H. A. Douglas-Hamilton

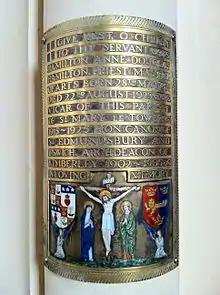
Memorial to Hamilton Anne Douglas-Hamilton in St Mary le Tower, Ipswich

Hamilton Anne Douglas-Hamilton (28 May 1853 – 22 August 1929) was Rector at Marlesford, Suffolk and held the office of Honorary Canon of Bury St. Edmunds Cathedral. He was Honorary Chaplain to the Bishop of St. Edmundsbury, and served in South Africa as Archdeacon of Kimberley and the first Rector of Christ Church Arcadia, in Pretoria. He played first-class cricket when he was a student at the University of Cambridge. He died in Marlesford.